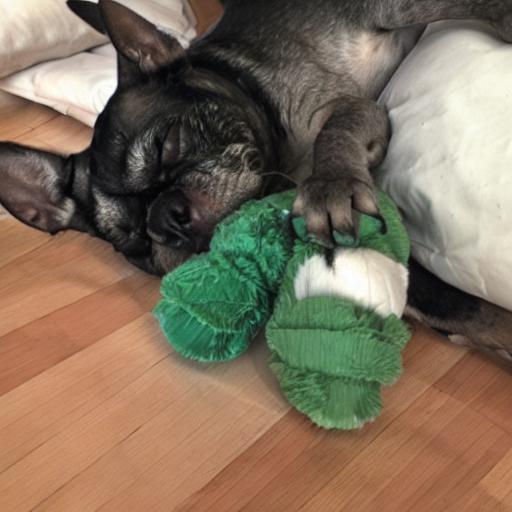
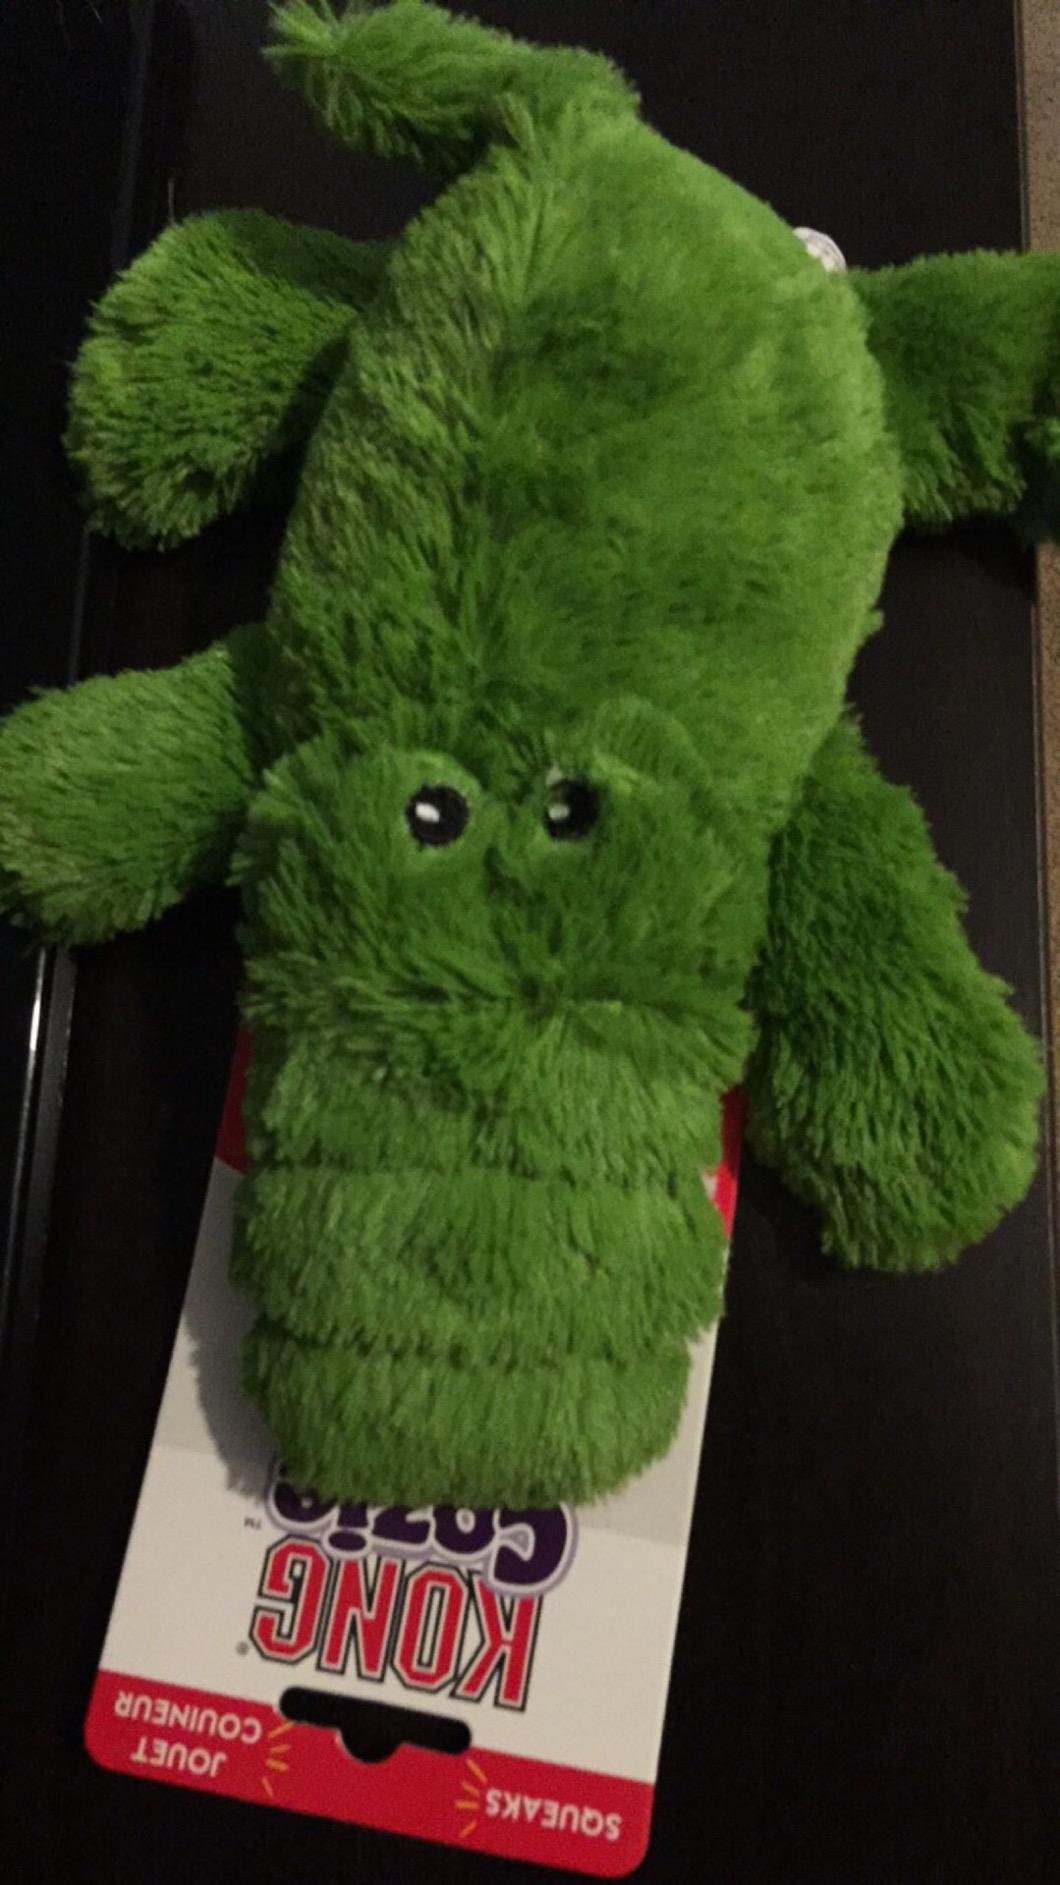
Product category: items_toy
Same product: no